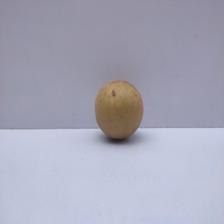
Size: Medium